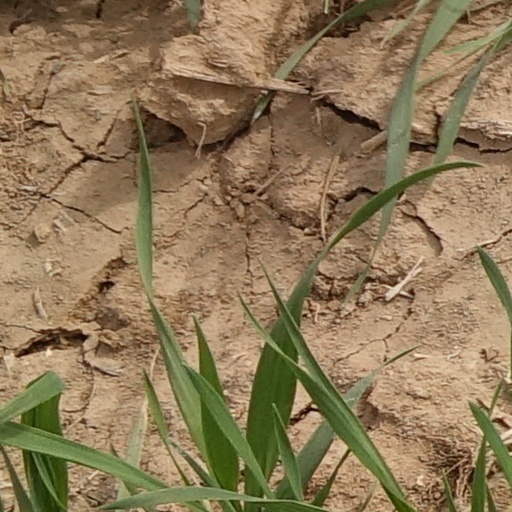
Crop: wheat